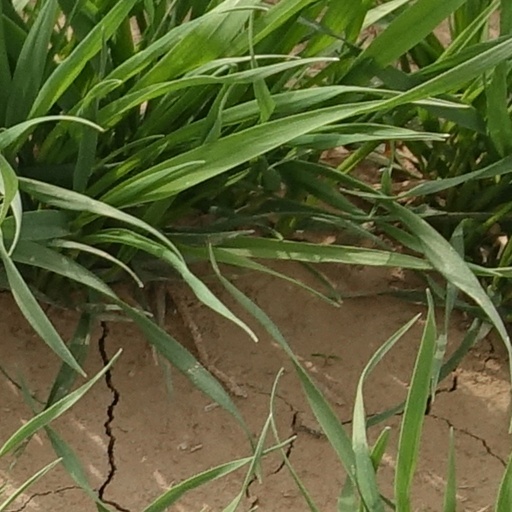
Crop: wheat